Everybody's All-American (film)

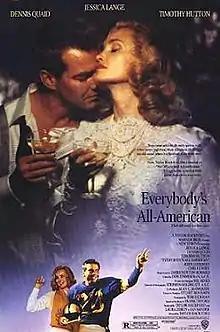
Theatrical release poster

Everybody's All-American is a 1988 American sports drama film, released internationally as When I Fall in Love, directed by Taylor Hackford and based on the 1981 novel "Everybody's All-American" by longtime "Sports Illustrated" contributor Frank Deford.